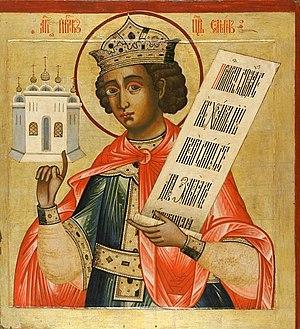
Le Deuxième Livre de Samuel est un livre classé parmi les Prophètes dans le Tanakh et dans les Livres historiques de l'Ancien Testament chrétien. Il est entièrement consacré au règne de David, qui apparaît déjà dans le Premier Livre. David unifie les tribus d'Israël et choisit Jérusalem pour y déposer l'Arche d'alliance. L'épisode de David et Bethsabée figure au chapitre 11.